Public holidays in Italy

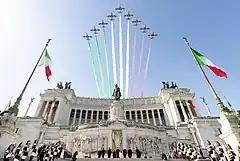
The "Frecce Tricolori", with the smoke trail representing the national colours of Italy, above the Victor Emmanuel II Monument in Rome during the celebrations of the "Festa della Repubblica", Italy's National Day

Public holidays in Italy are established by the Italian parliament and, with the exception of city or community patronal days, apply nationwide. These include a mix of national, religious and local observances. As for Whit Monday, there is an exception for South Tyrol. In Italy, there are also State commemoration days, which are not public holidays.